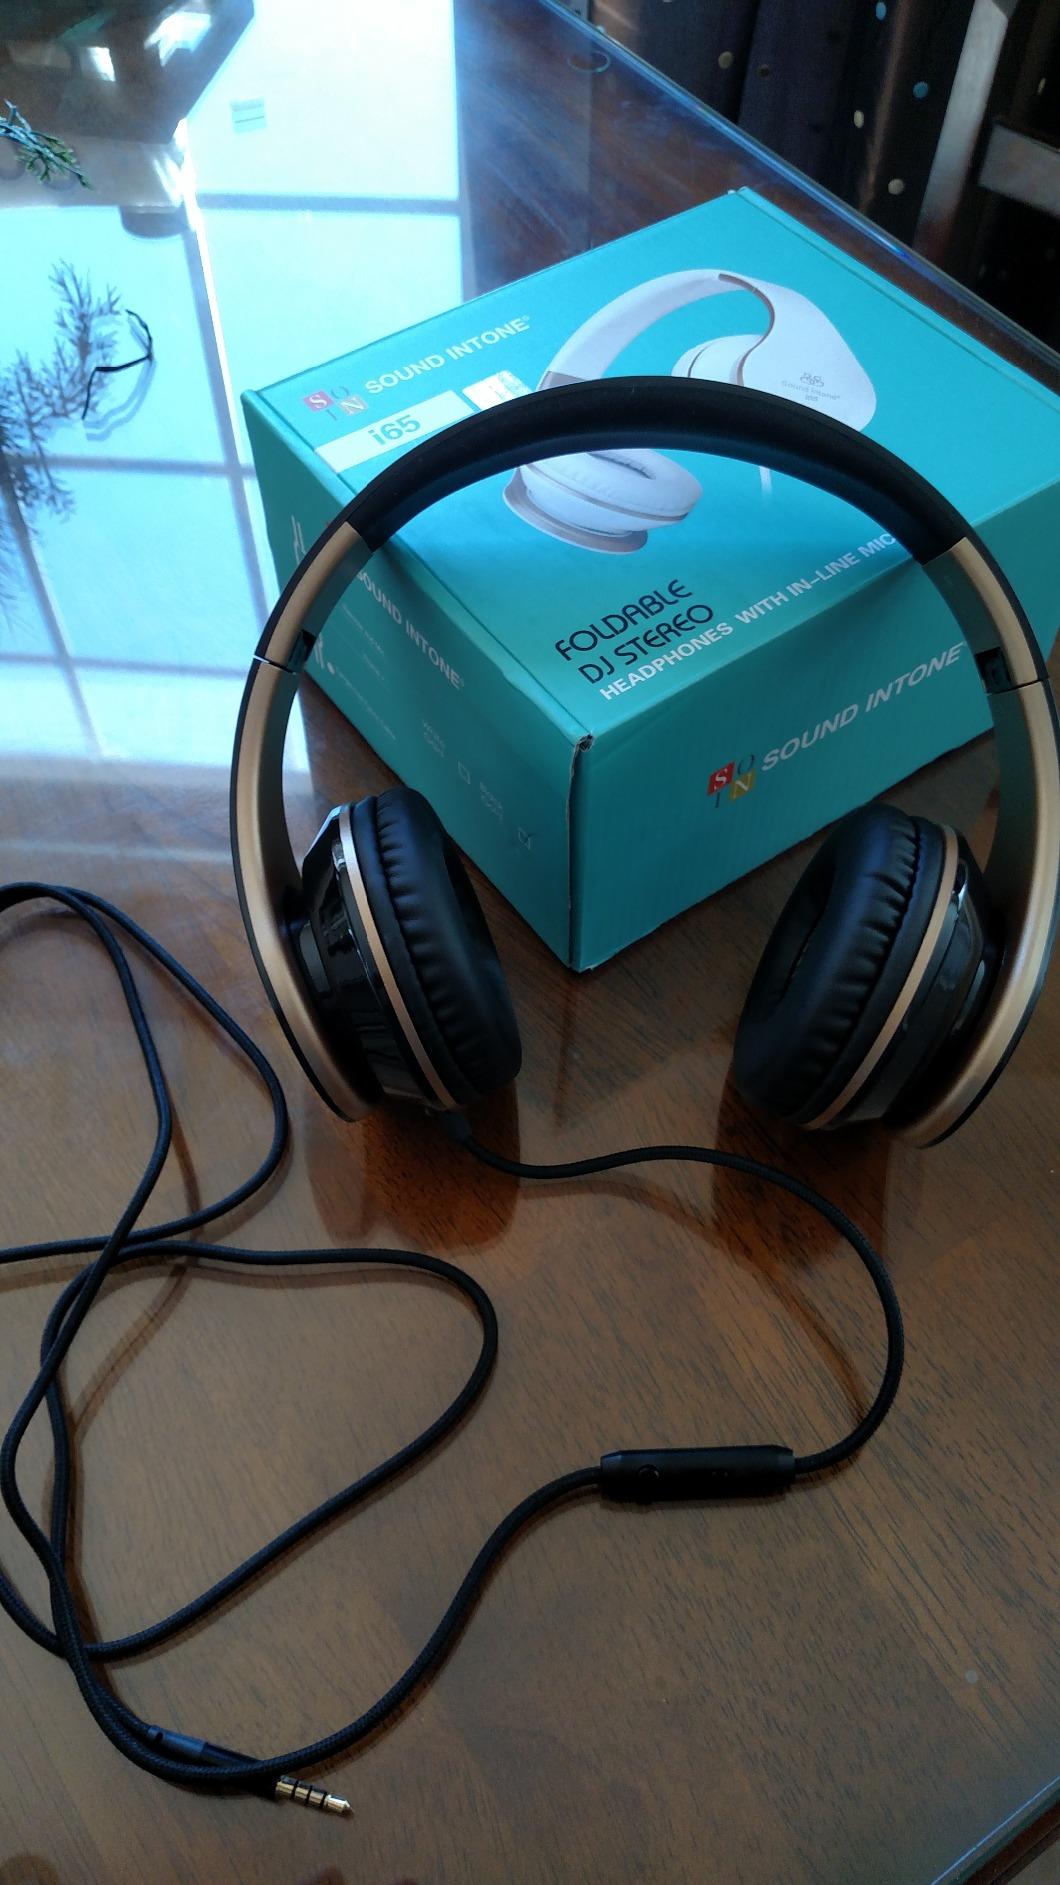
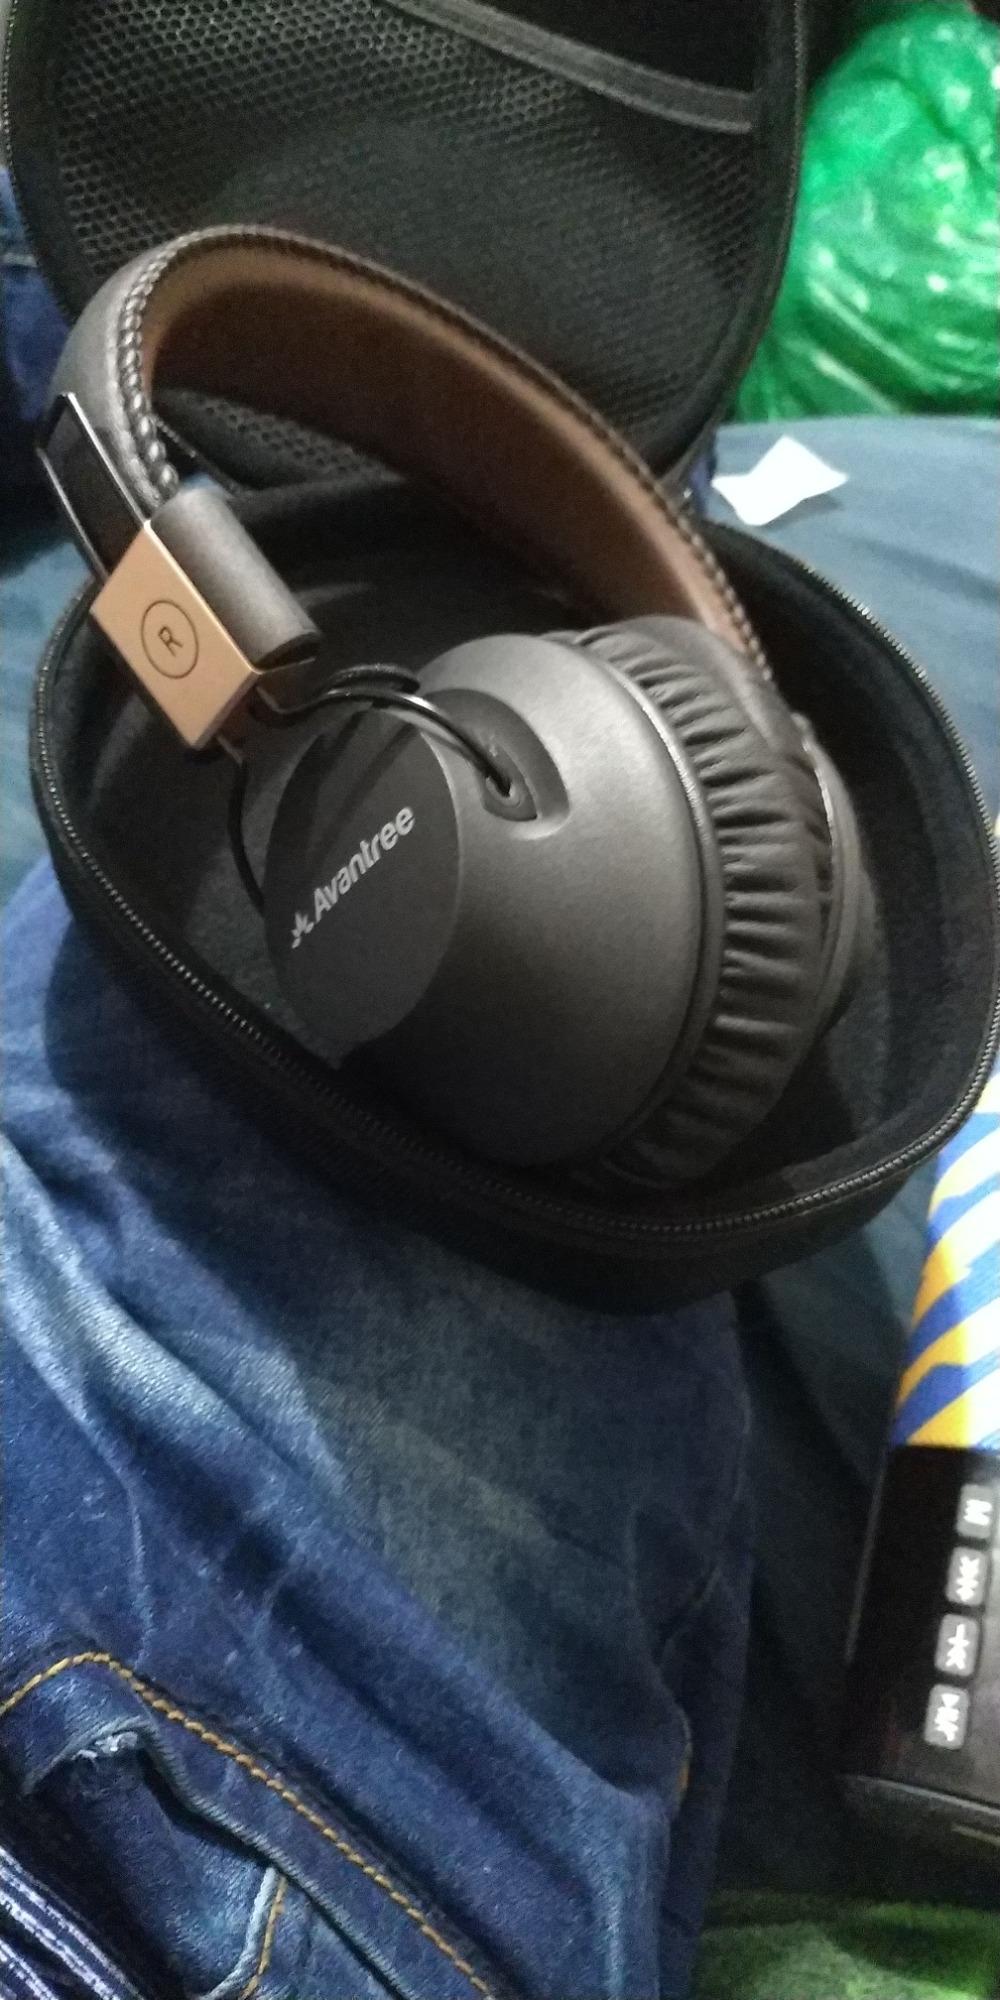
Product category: headphones
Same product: no